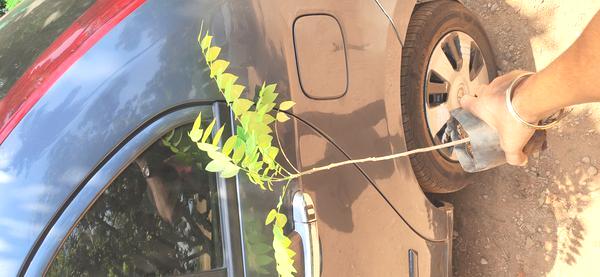
Plant: Amla